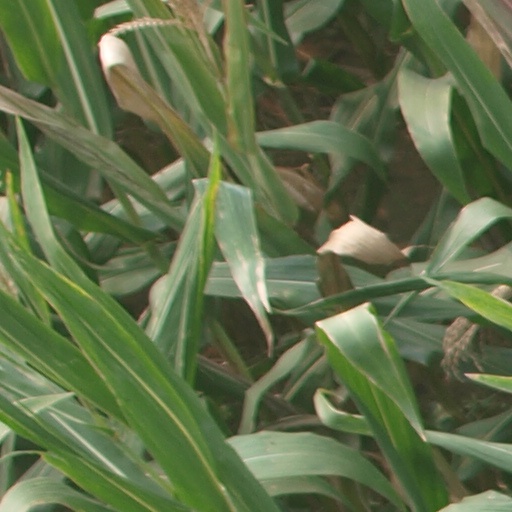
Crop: maize; corn